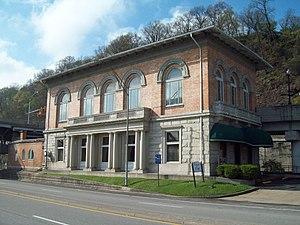
La gare de Charleston est une gare ferroviaire des États-Unis, située sur le territoire de la ville Charleston, dans l'État de Virginie-Occidentale.